Prismatic World Tour

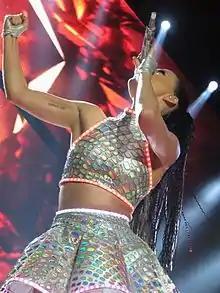
Perry performing "Roar" in a silver, mirrored leather skirt

Multiple outfits and costumes are featured throughout the tour. Her first costume, which is worn during the "Prismatic" act, is a silver, mirrored leather skirt, complete with fingerless gloves and matching heels. The neckline, waistline, arms, and bottom of the skirt all are installed with lights that glow during the performance. Perry also has light-up extensions to match her dress for this section. During the "Egyptian" act, Perry wears a hand-embroidered purple leotard, a hand-embellished collar and an ornate purple and gold skirt, complete with thigh-high purple high heel boots. She also wears a blonde wig with black bangs and ends. The "Cat-oure" act has Perry wearing a sparkly, pink, leopard leotard, complete with a tail and a matching pink plastic hat with cat ears and a short black bobbed wig attached to it. The chest and abdomen of the costume are nude colored, and the costume also contains a shimmery belt and collar. For the "Acoustic" act, Perry wears a butterfly-inspired dress, along with a short, silver glittery cape. The dress had a butterfly over the chest, and the bottom of the dress is see-through, also containing butterflies imprinted on it. She also adorns a multi-colored wig, featuring pastel blues, pinks, and greens. The "Throwback" act has Perry emerge on stage wearing a yellow smiley face push-up bra, leggings with yellow peace signs on them, as well as a yellow skirt. For "It Takes Two", Perry wears a Yin-Yang crop top over her smiley face bra and a large Yin-Yang dress that inflates as she rises on the stage. Following "It Takes Two", the Yin-Yang costume is removed and Perry now wears a yellow leather jacket with a smiley face on the back and sunglasses. The "Hyper Neon" act follows, where Perry wears a green palm tree-inspired bra, high waisted underwear containing palm tree decor around it, and pink heels with thigh-high socks on. After exiting and returning to perform "Birthday", Perry emerges wearing a full-body, skin-colored leotard. The leotard features many birthday-themed items on it, such as balloons over the breasts, a cake over her pubic region, a bow on the buttocks, confetti, and glitter everywhere, as well as 'Happy Birthday' embroidered on the back of it. During the entire "Hyper Neon" act, Perry wears a green ombre wig, that is dark towards the top, and transitions into a more lime green towards the tip. The wig is also pulled down into small buns. For the "Encore", Perry emerges with a long black wig and a firework-inspired dress. The corset and pants and heels are both glittery blue, and the corset features fireworks over the breasts. Perry adorns elbow-length blue gloves with fireworks on them. She also wears a dress that straps onto the corset and reveals the front of her body. The dress is orange and features many different fireworks around it.